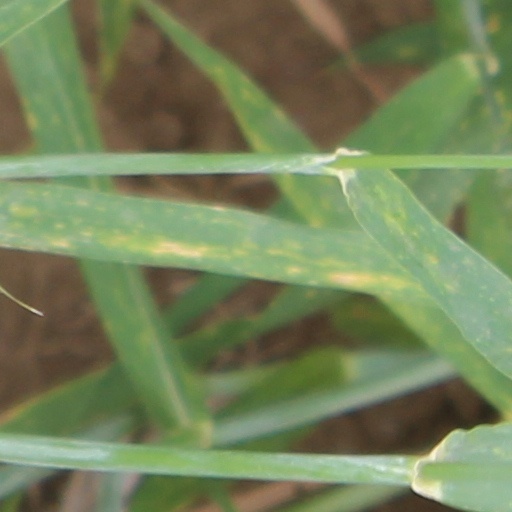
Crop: wheat